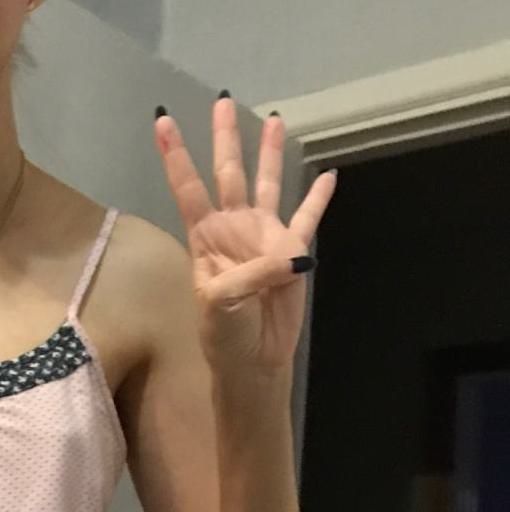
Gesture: four